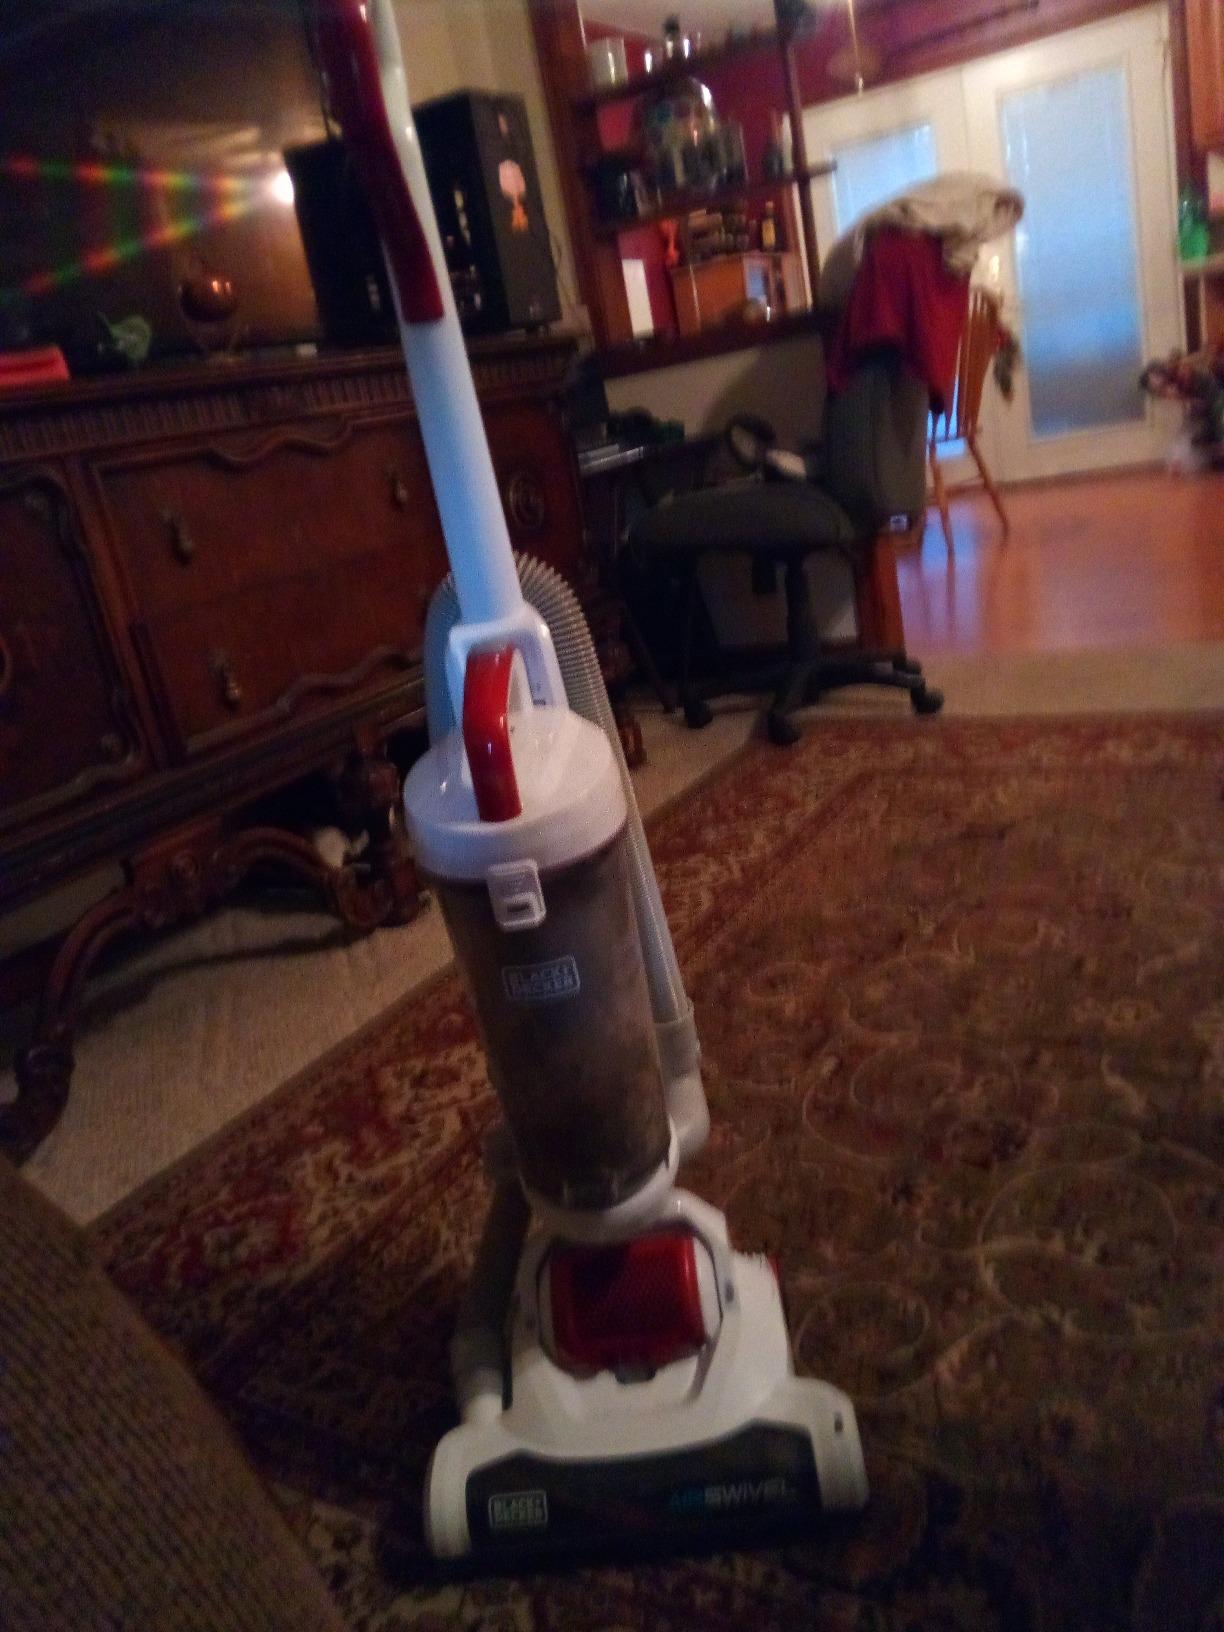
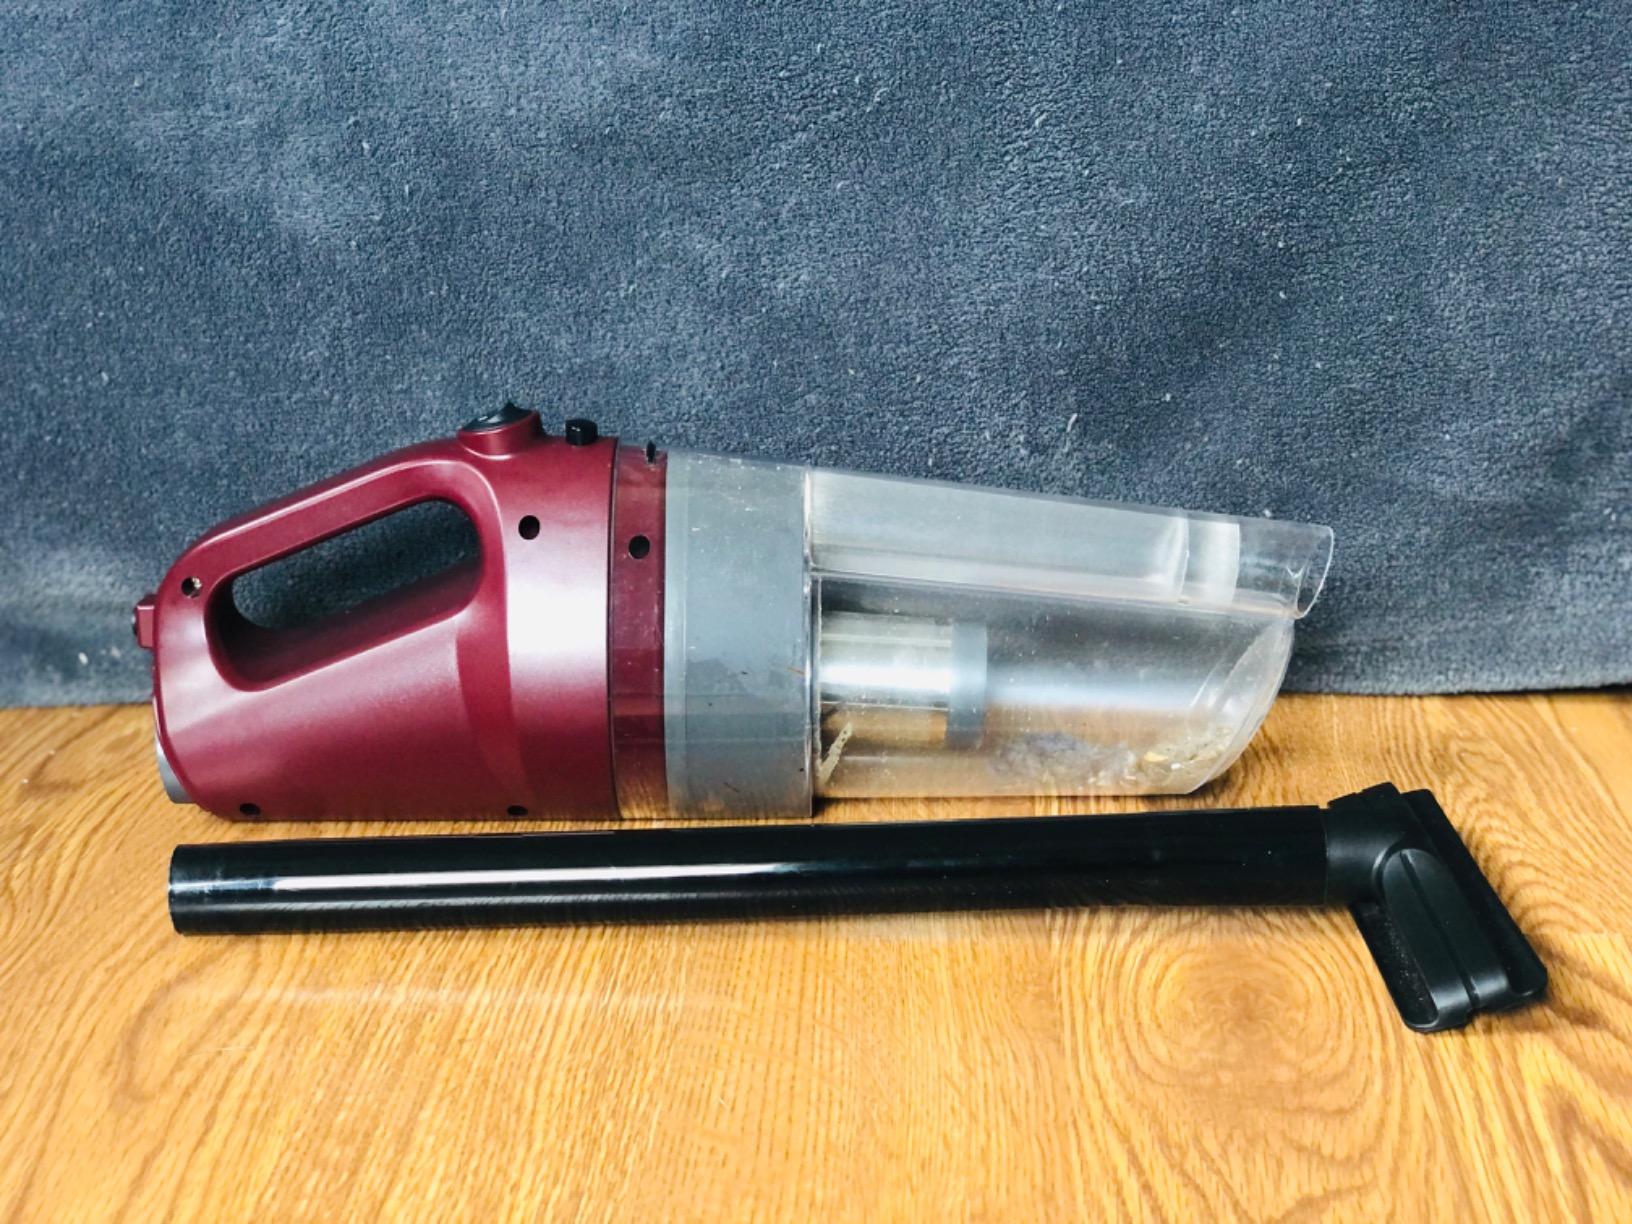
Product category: items_vacuum
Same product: no